Dzunukwa

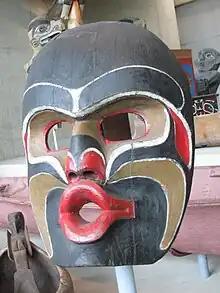
Mask of Dzunukwa face (Museum of Anthropology at UBC)

Dzunuḵ̓wa (pronounced "zoo-noo-kwah"), also Tsonoqua, Tsonokwa, Basket Ogress, is a figure in Kwakwakaʼwakw mythology and Nuu-chah-nulth mythology.